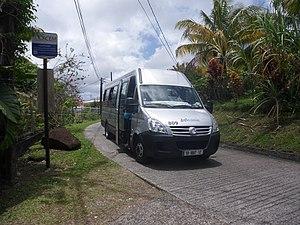
Iveco Daily sur la ligne 304 du réseau Mozaïk à Saint-Joseph, en Martinique.
Mozaïk est le nom commercial du réseau de transport en commun des quatre communes de la Communauté d'agglomération du Centre de la Martinique.